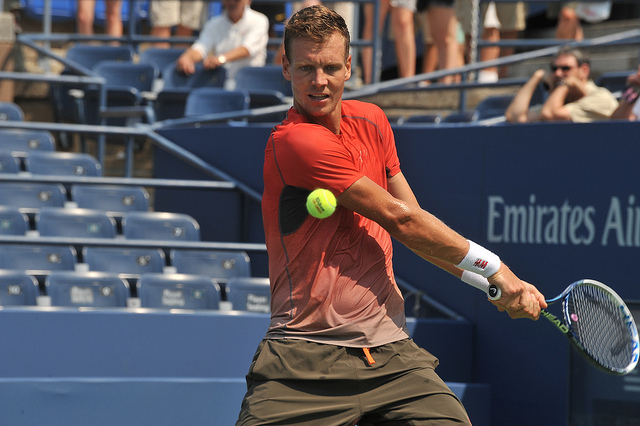
vận động viên tennis đang cầm vợt thi đấu trên sân